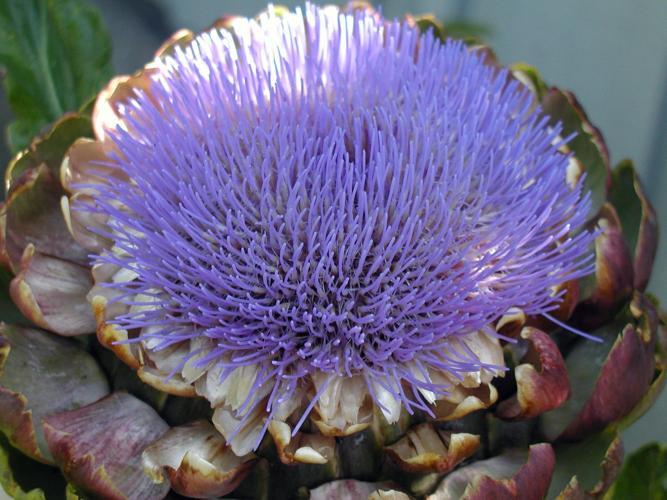
Label: artichoke